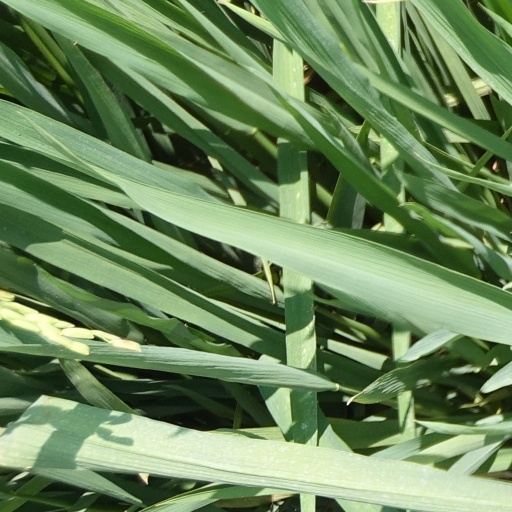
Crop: rice